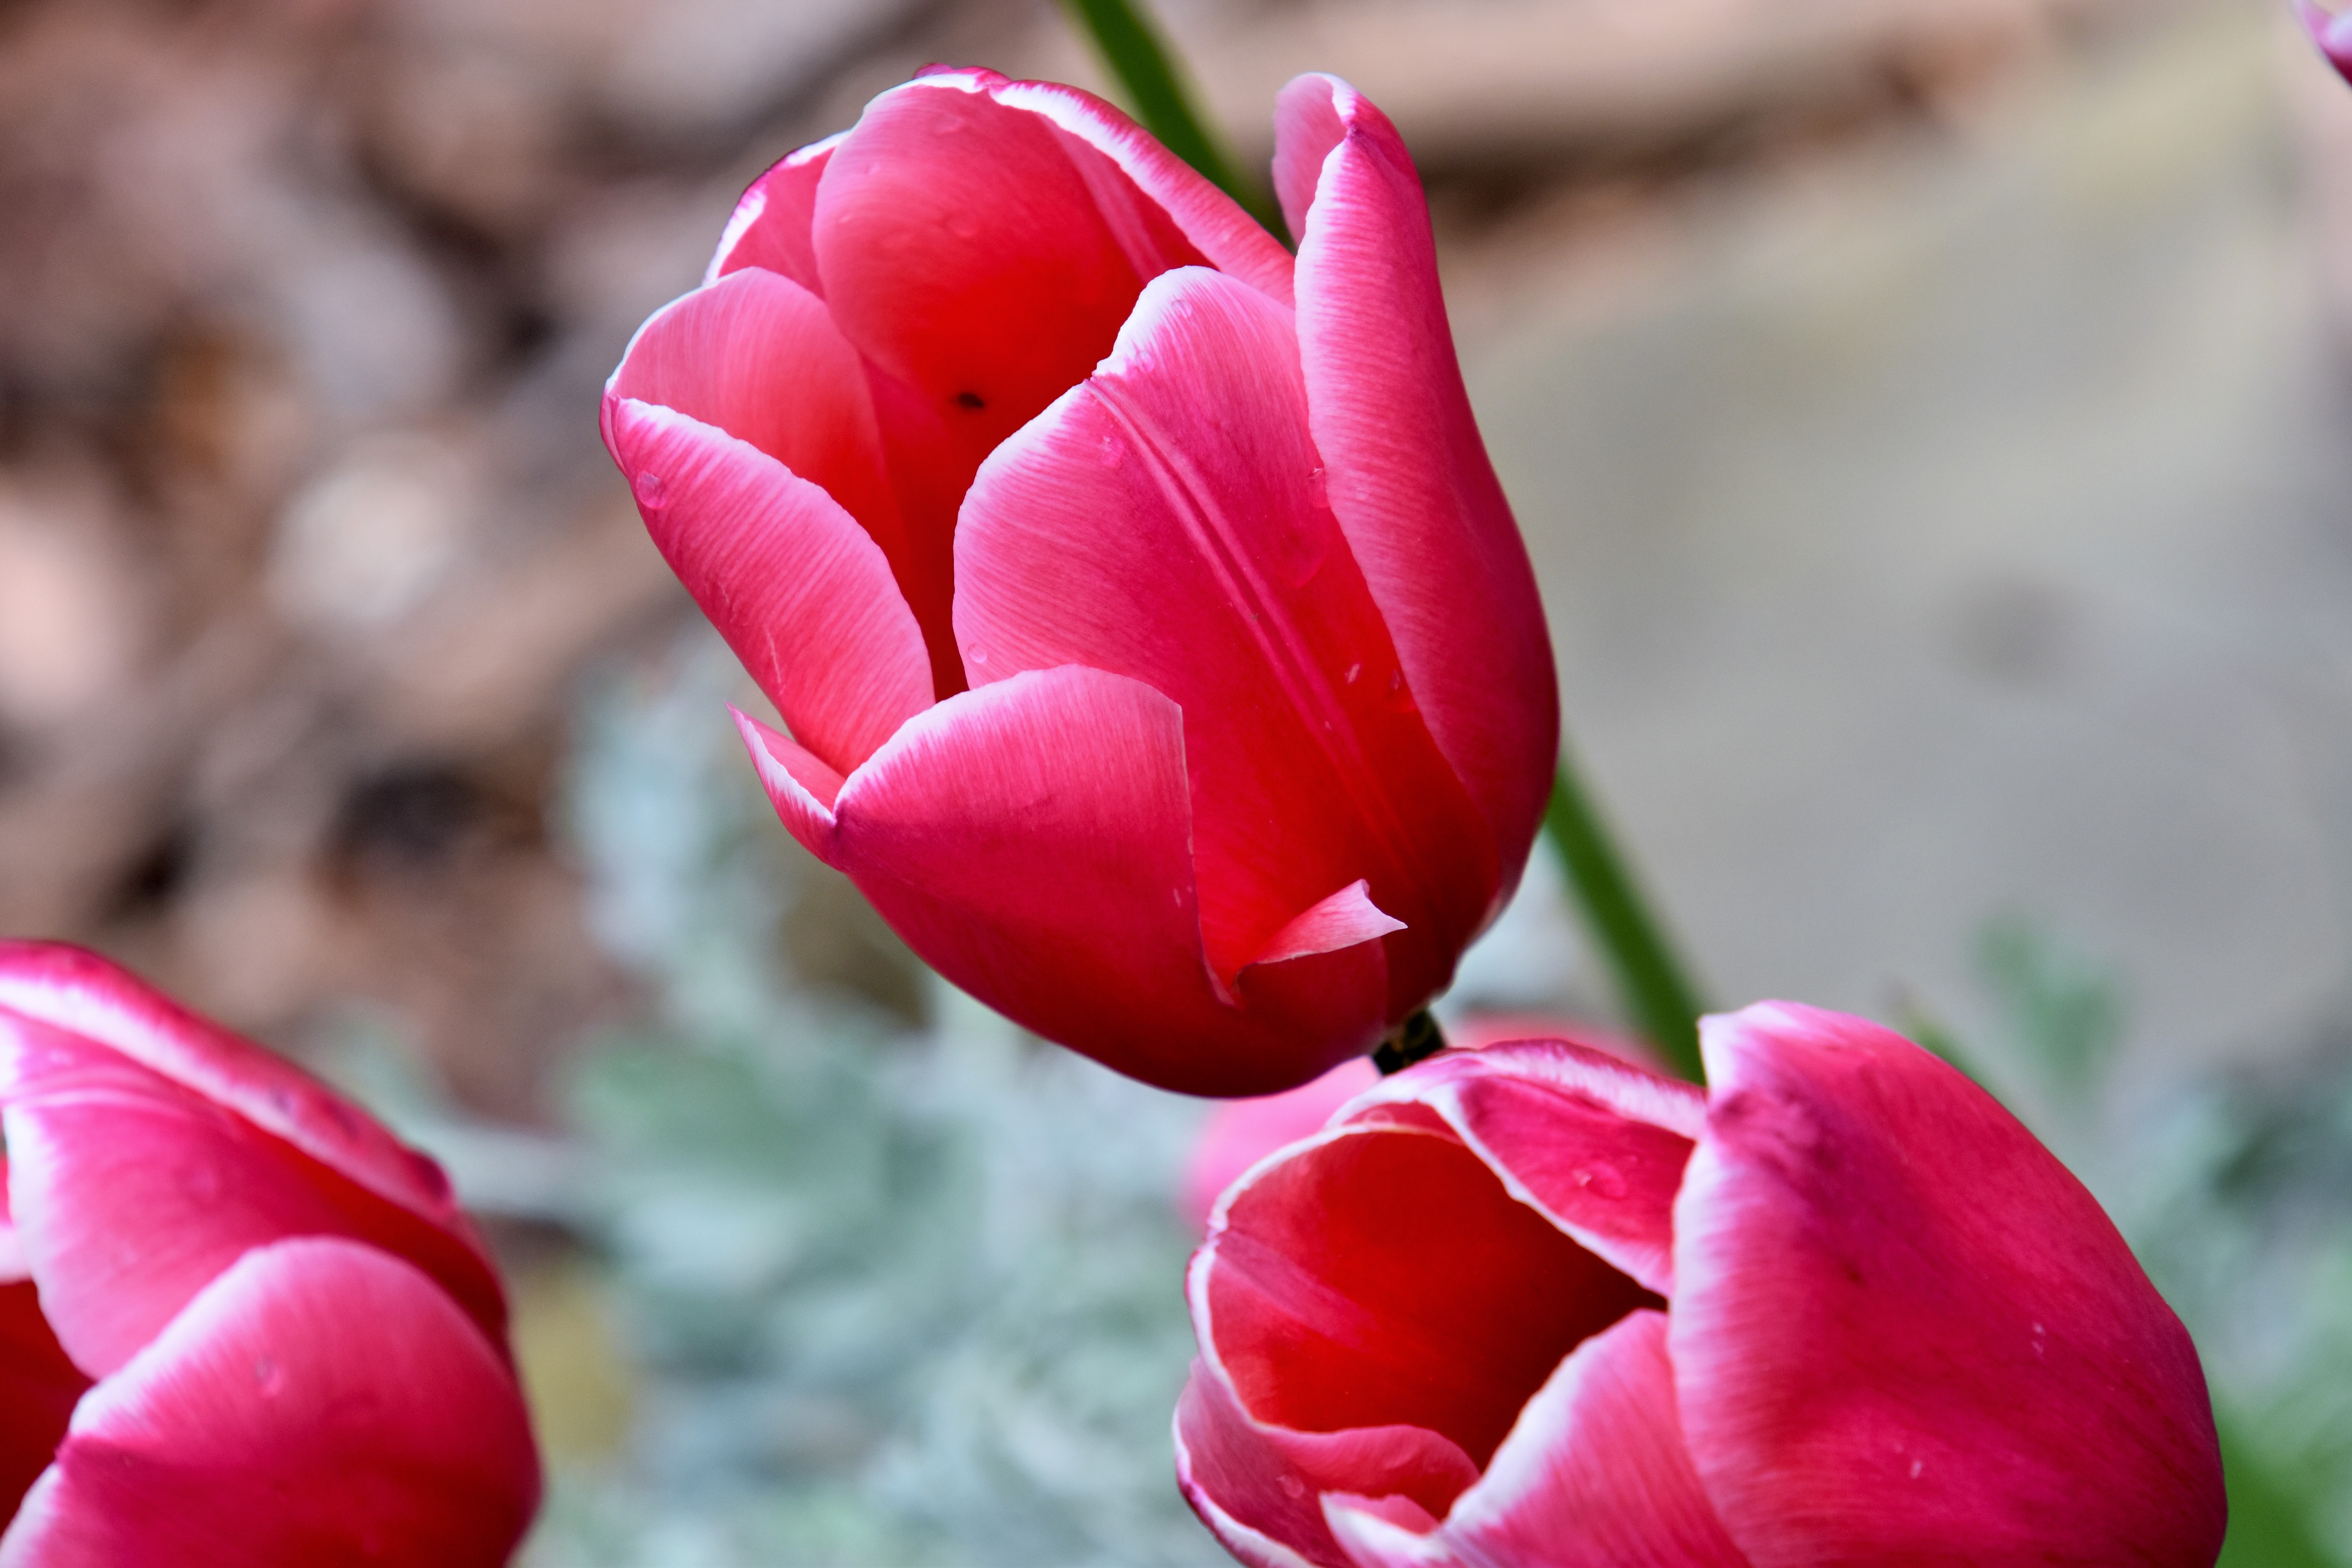
tulip, garden, fleur, flower, flowering plant, petal, tulipa humilis, pink, plant, red, botany, spring, close up, organism, lily family, magenta, bud, annual plant, plant stem, wildflower, magnolia, perennial plant